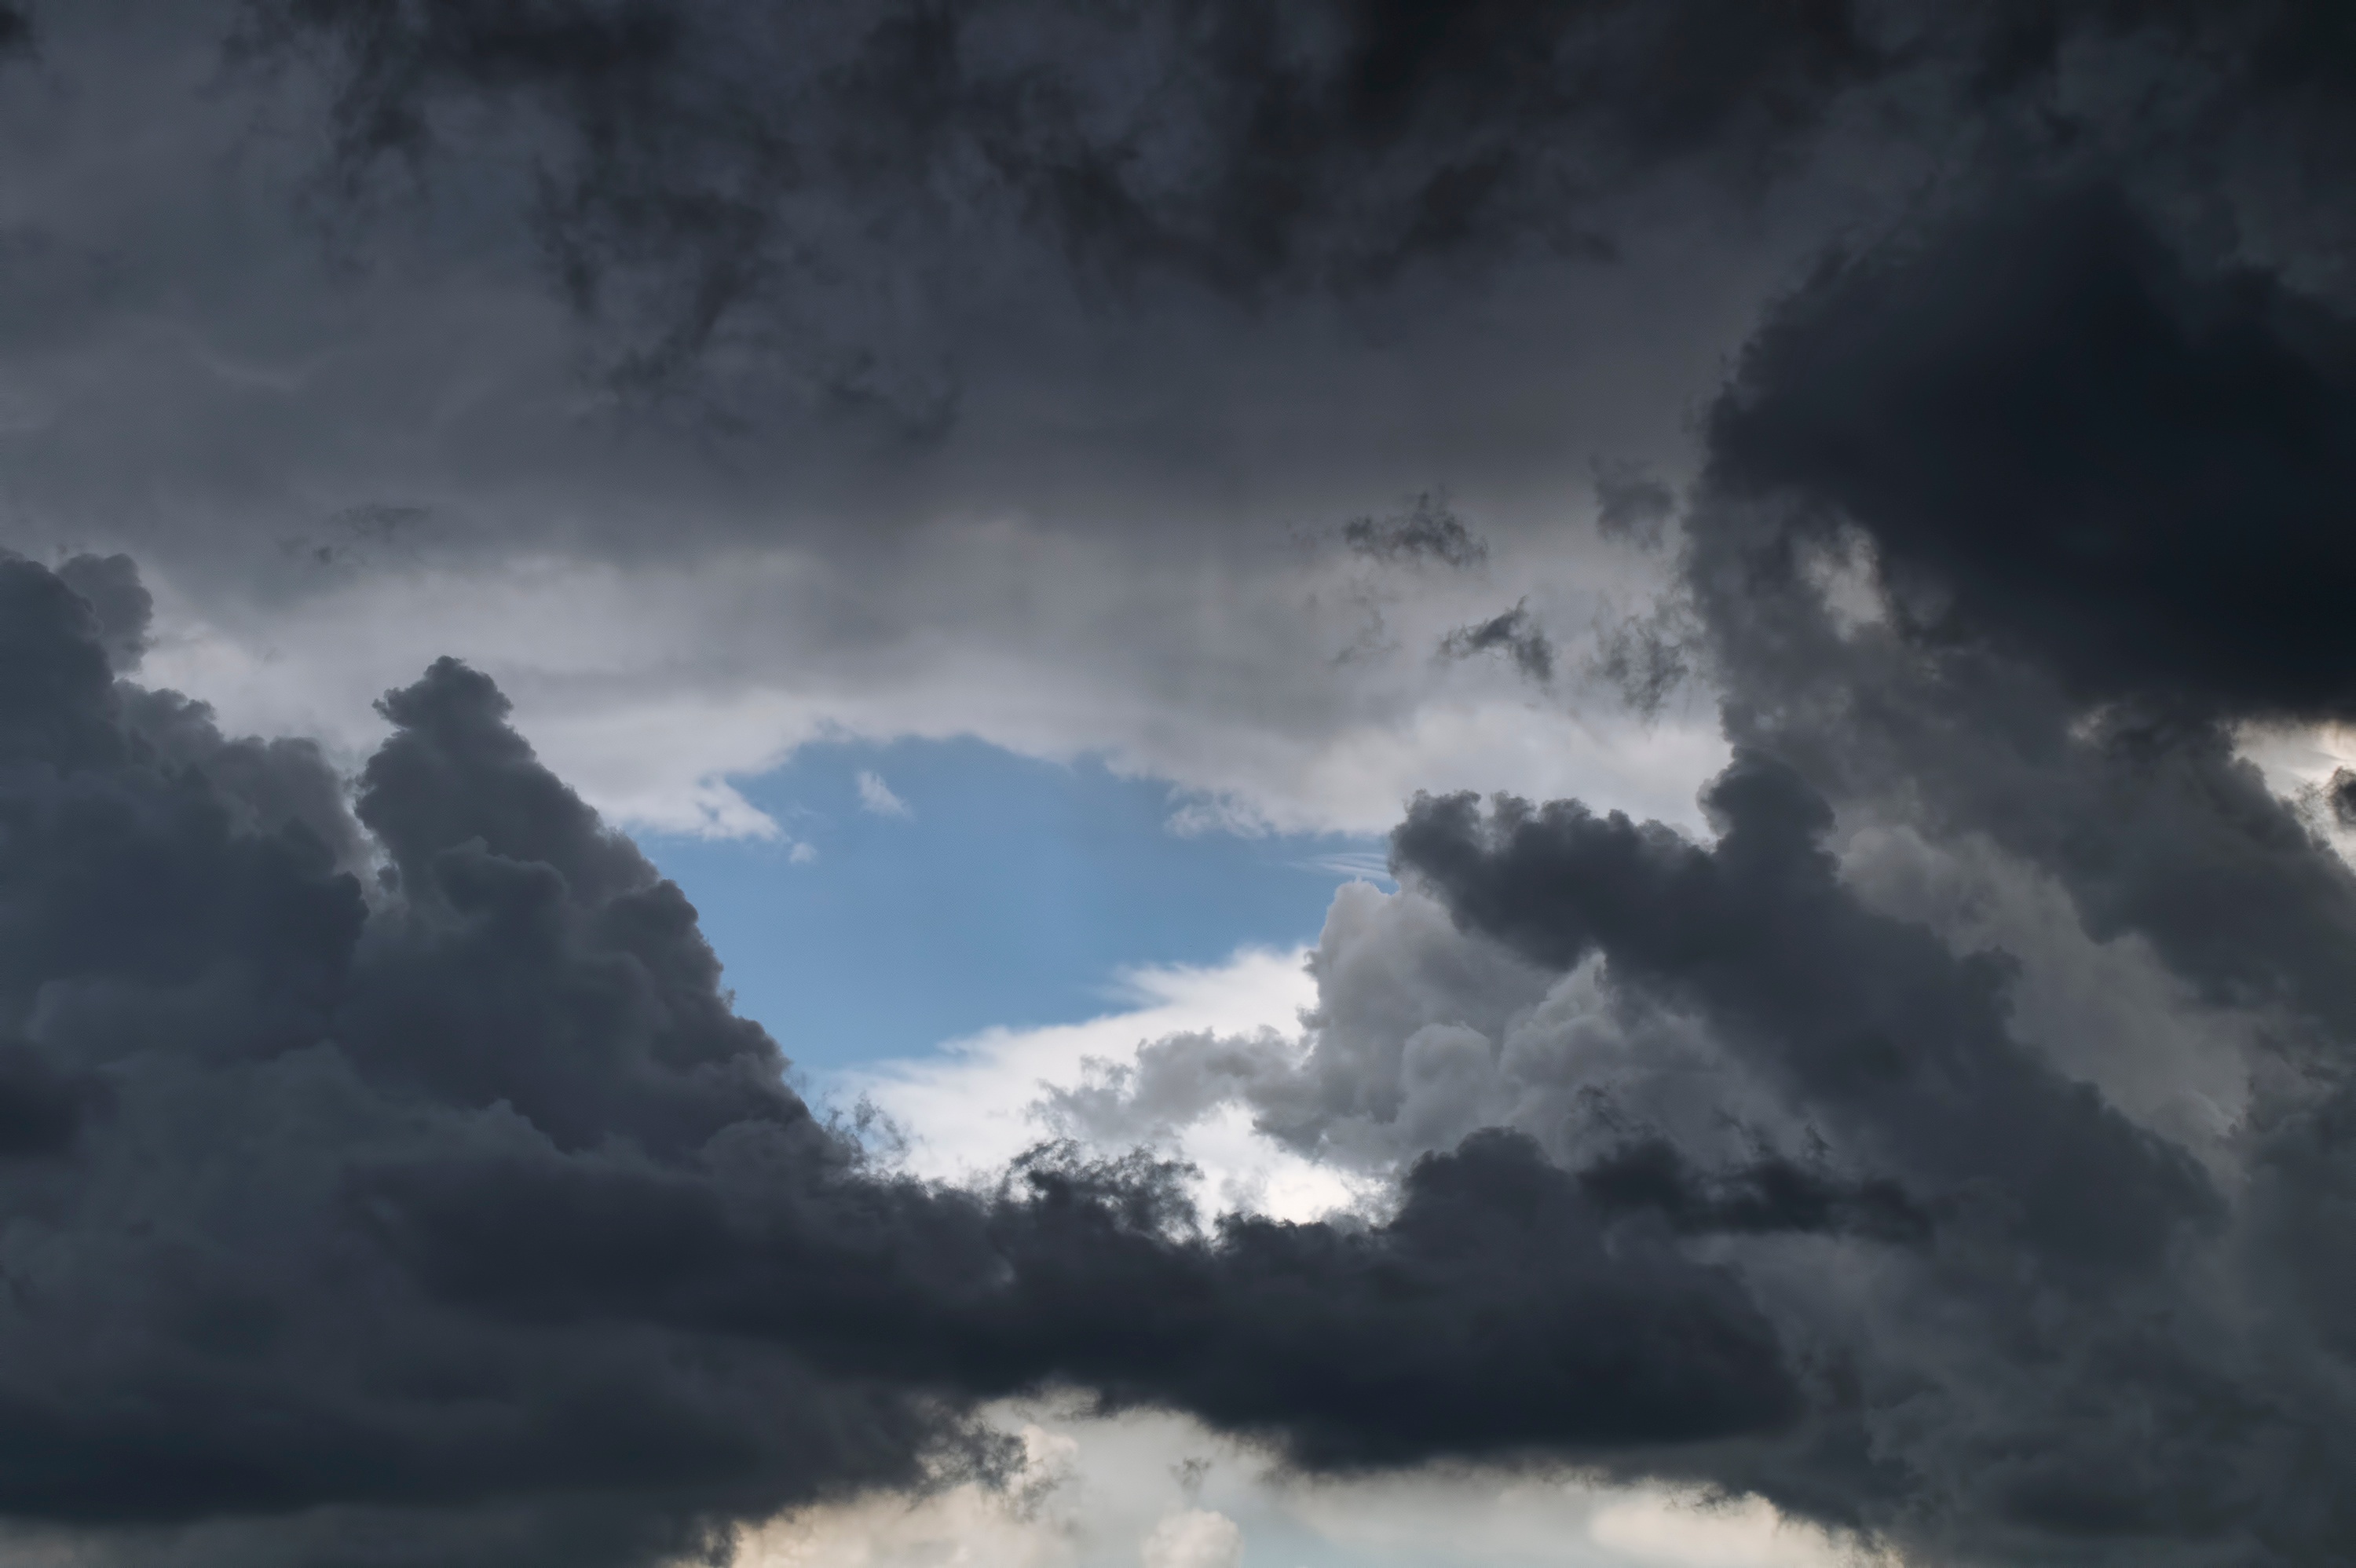
cloud, sky, atmosphere, weather, storm, cumulus, phenomenon, meteorological phenomenon, geological phenomenon, wind wave